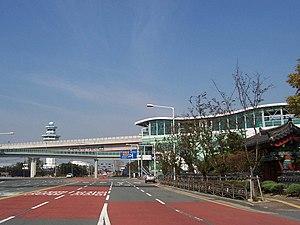
L'aéroport international de Gimhae est situé dans l'arrondissement Gangseo de la ville de Busan, en Corée du Sud. En 2011, l'aéroport a accueilli 8 749 153 passagers.